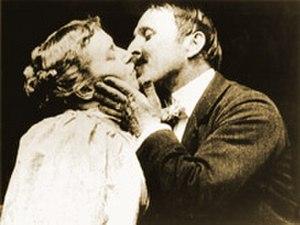
Georgina May Campbell dite May Irwin, née à Whitby le 27 juin 1862 et morte à New York le 22 octobre 1938 est une actrice et chanteuse canadienne.
La première caméra argentique du cinéma, le Kinétographe, enregistre dès 1890 les premiers films du cinéma. Le Kinétoscope est le plus ancien dispositif de l’histoire du cinéma, destiné à visualiser les œuvres photographiques donnant l’illusion du mouvement, les films enregistrés par cette caméra, qui dépassent en durée la rotation cyclique du jouet optique et peuvent ainsi atteindre quelques minutes.
Le Kinétographe est la première caméra argentique de l’histoire du cinéma, conçue en collaboration par l’inventeur et industriel américain Thomas Edison avec son ingénieur électricien, William Kennedy Laurie Dickson, secondé par William Heise, spécialiste du télégraphe électrique. Elle enregistre les premiers films sur support photographique, en tout 148 films de 1890 à septembre 1895.